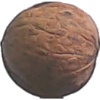
Label: Walnut 1